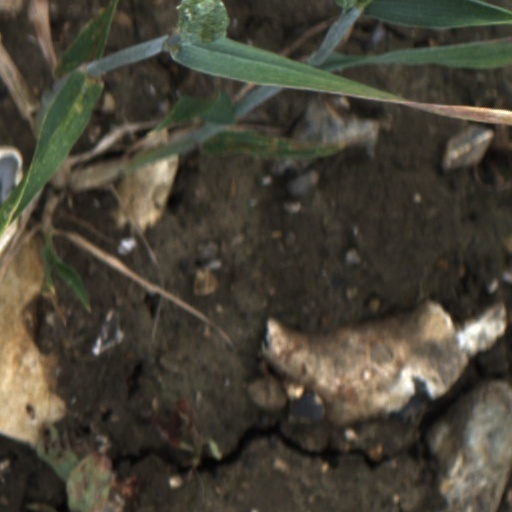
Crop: wheat